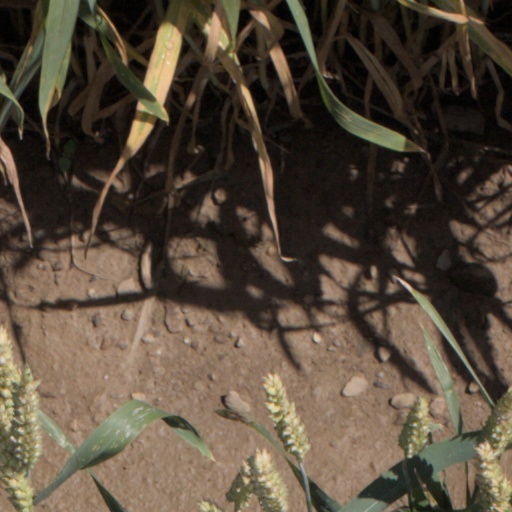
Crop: wheat